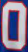
Number: 0